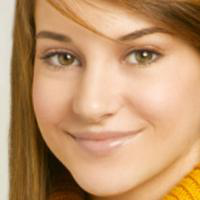
Age group: age 11-20